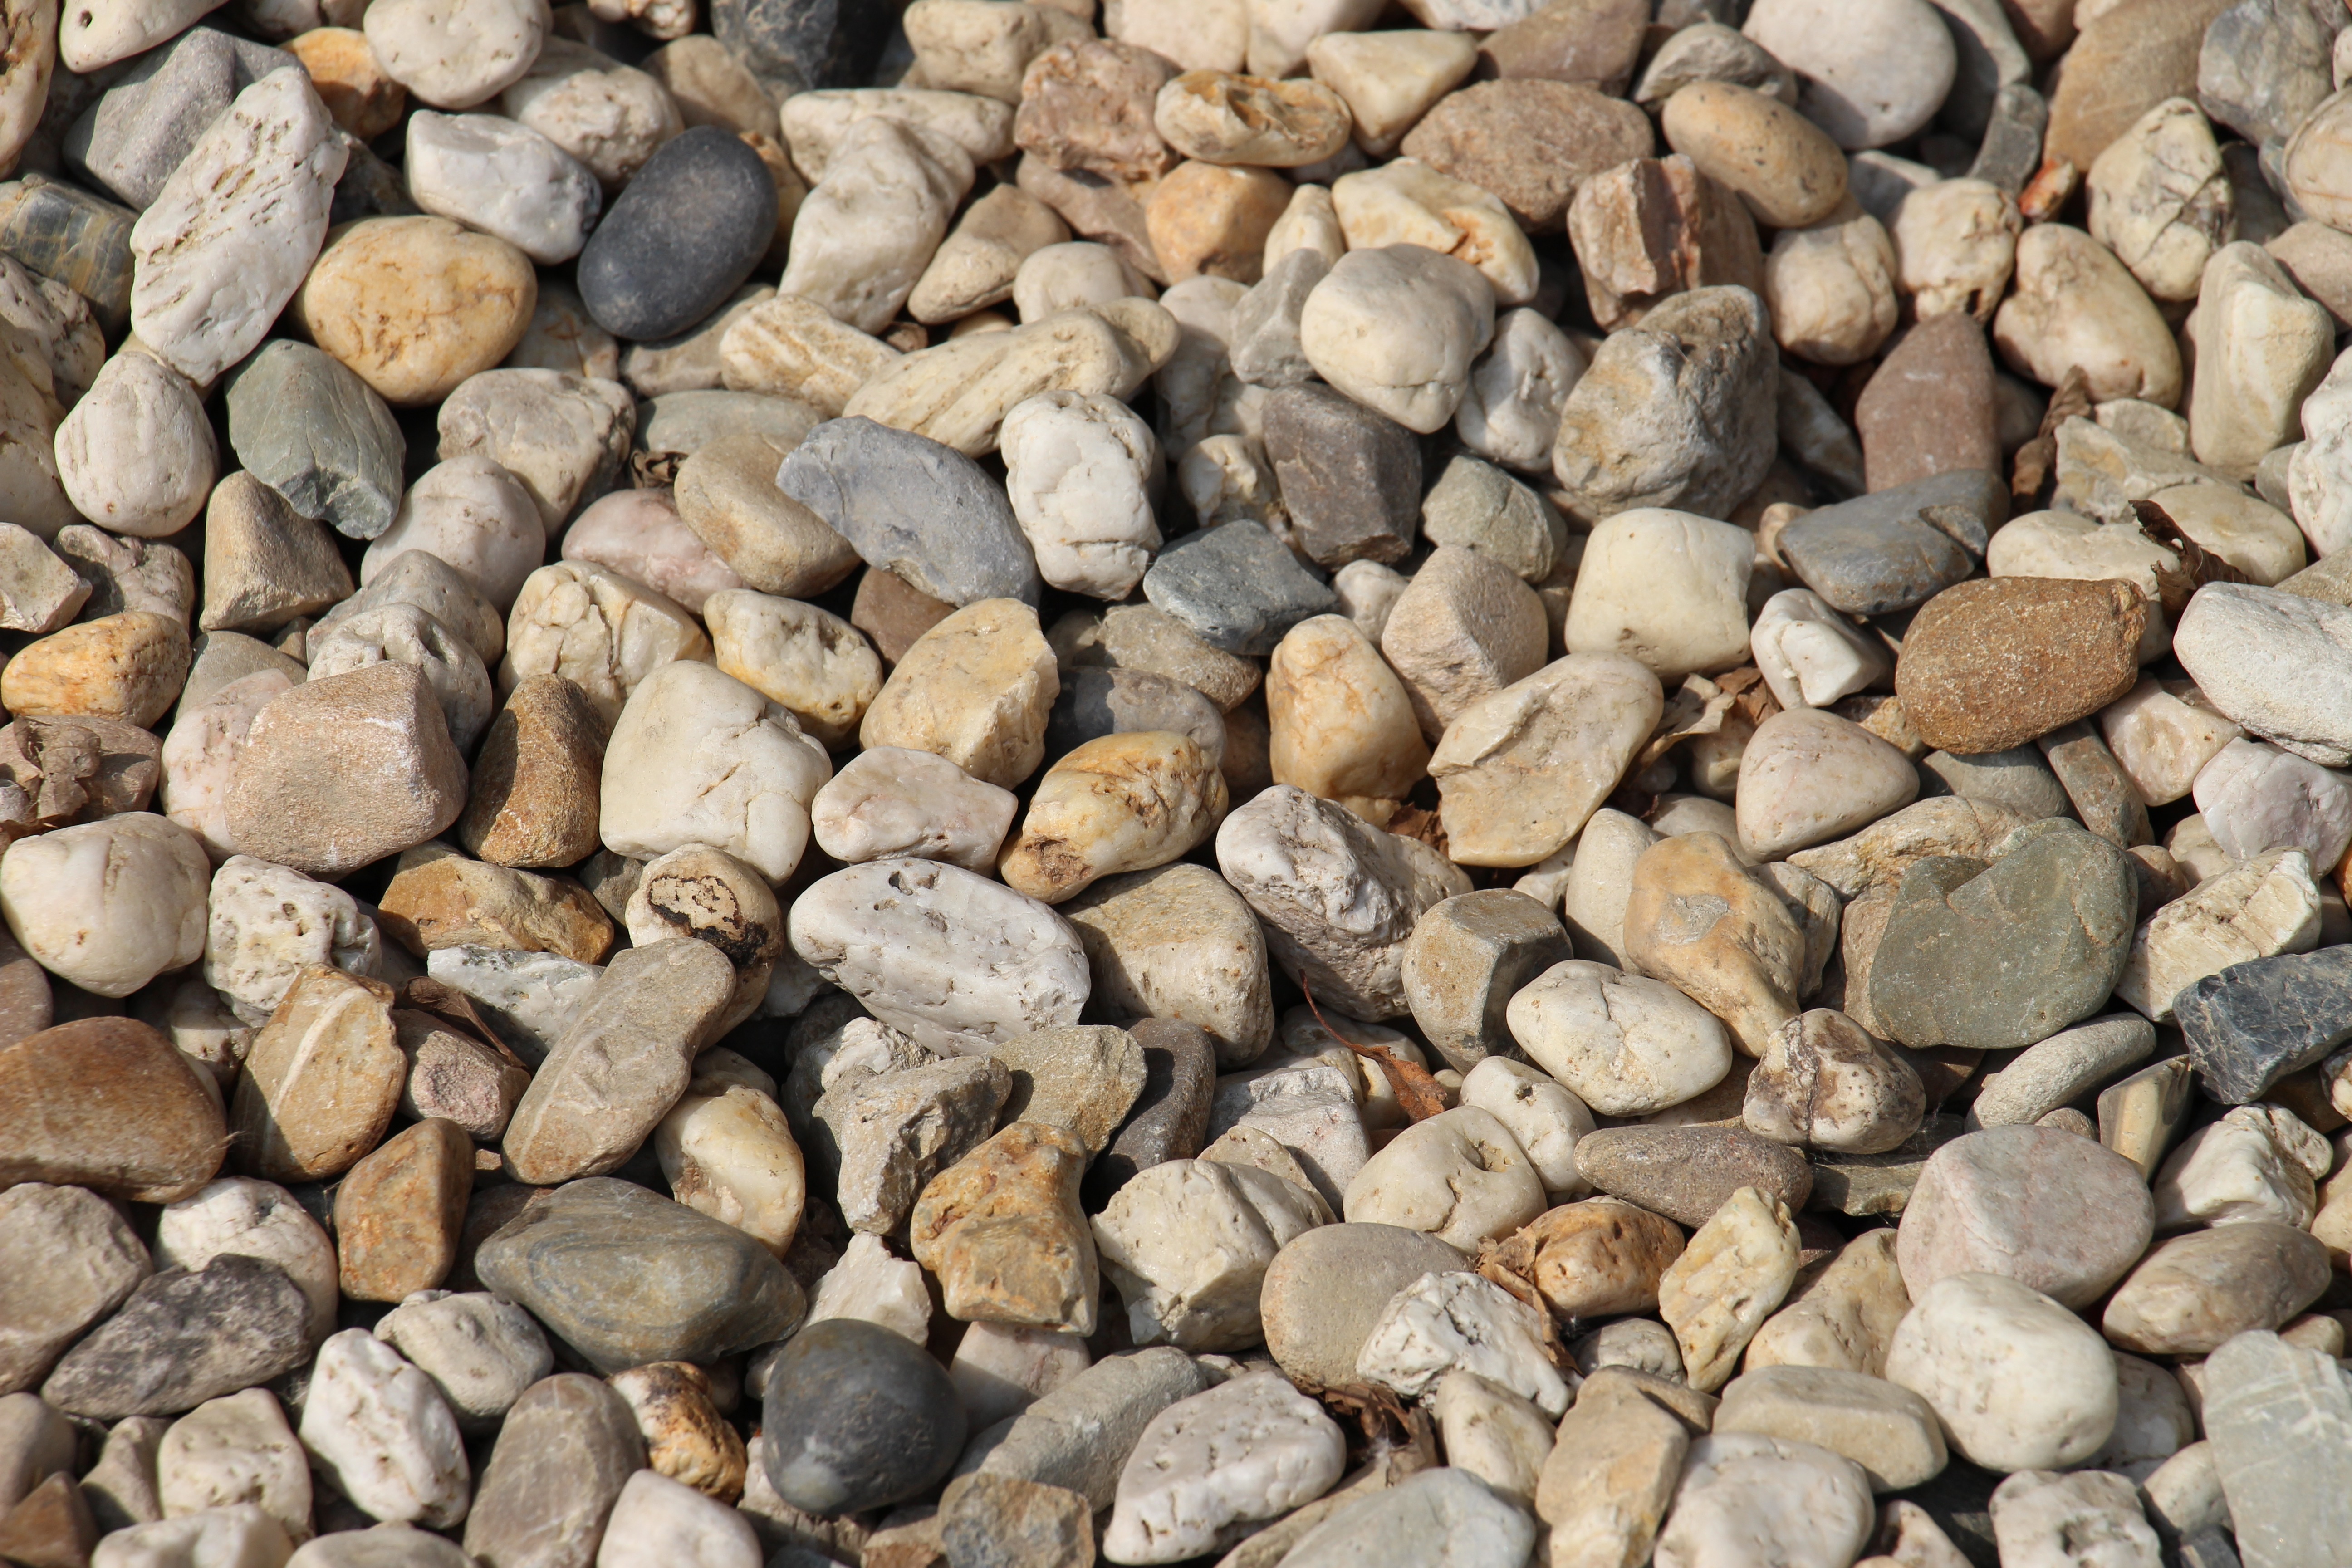
beach, sea, coast, rock, structure, texture, pattern, color, pebble, soil, stone wall, colorful, material, stones, rubble, background, gravel, pebbles, split